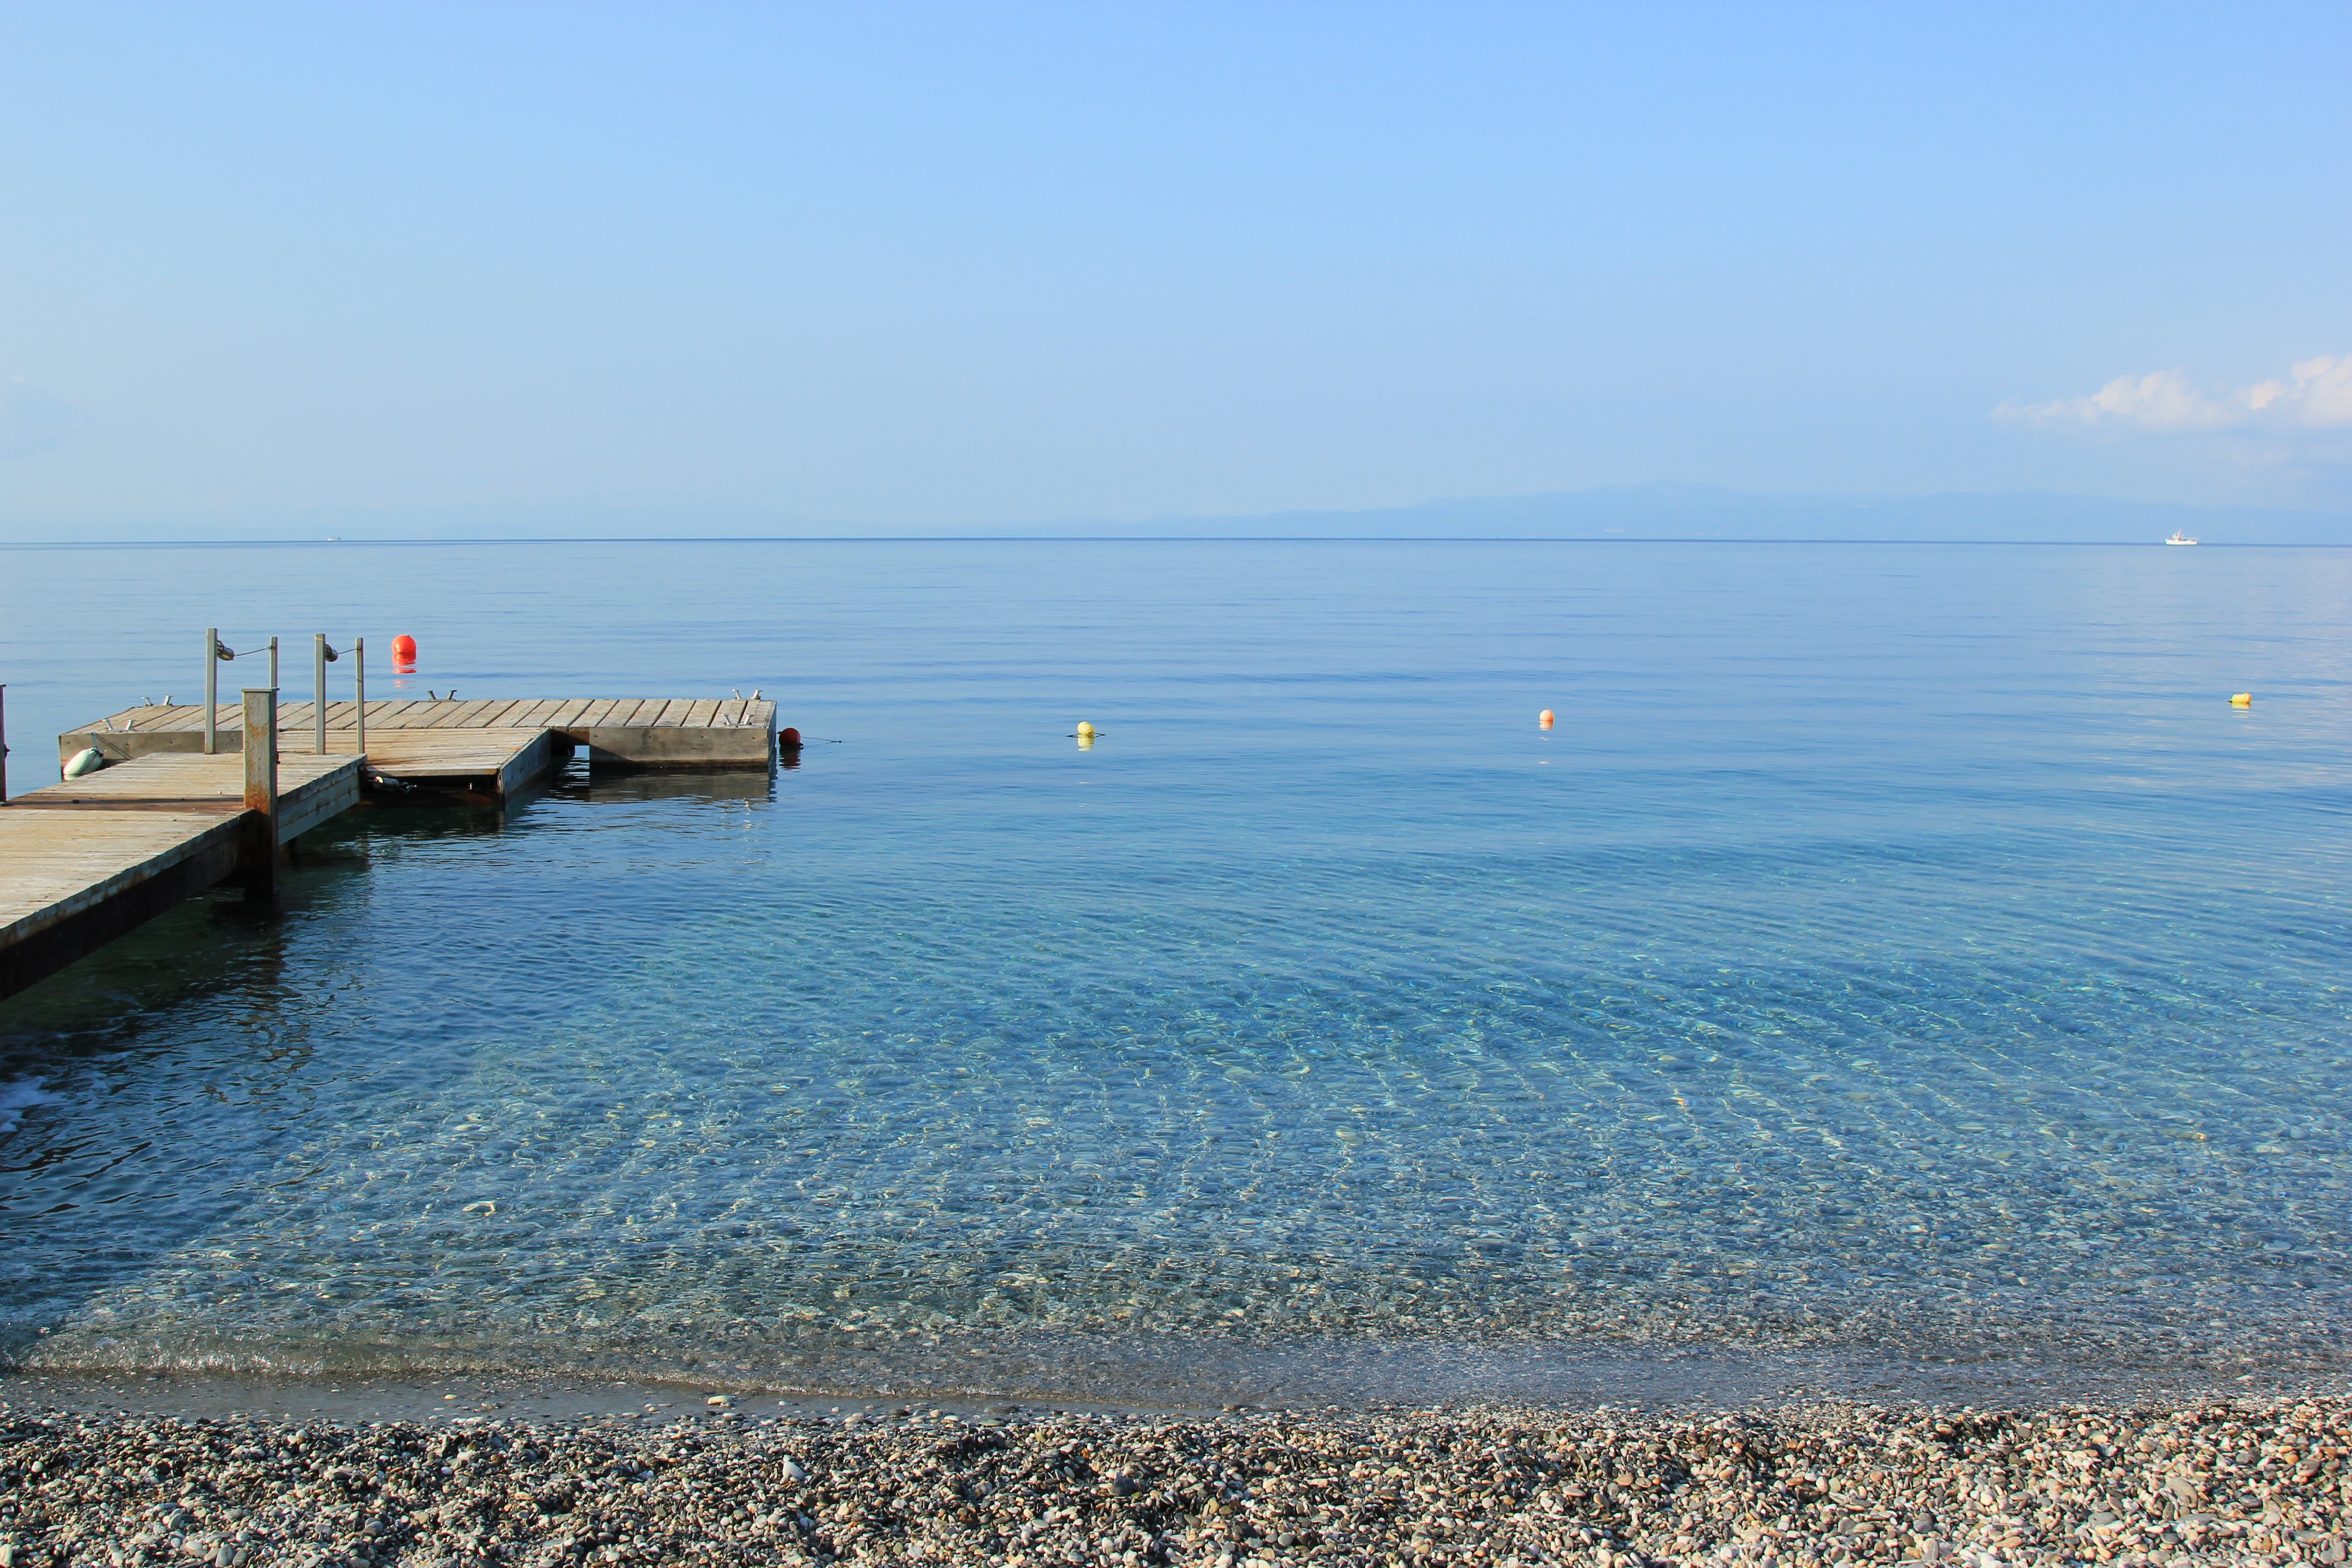
beach, sea, coast, water, sand, ocean, horizon, morning, shore, wave, summer, vacation, cove, calm, bay, body of water, pebbles, greece, breakwater, cape, pierce